Hoysala architecture

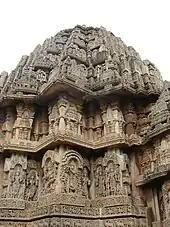
Star shaped "Vimana" (shrine) at Hosaholalu

The "vimana", also called the cella, contains the most sacred shrine wherein resides the image of the presiding deity. The "vimana" is often topped by a tower which is quite different on the outside than on the inside. Inside, the vimana is plain and square, whereas outside it is profusely decorated and can be either stellate ("star-shaped") or shaped as a staggered square, or feature a combination of these designs, giving it many projections and recesses that seem to multiply as the light falls on it. Each projection and recess has a complete decorative articulation that is rhythmic and repetitive and composed of blocks and mouldings, obscuring the tower profile. Depending on the number of shrines (and hence on the number of towers), the temples are classified as "ekakuta" (one), "dvikuta" (two), "trikuta" (three), "chatushkuta" (four) and "panchakuta" (five). Most Hoysala temples are "ekakuta", "dvikuta" or "trikuta", the Vaishnava ones mostly being "trikuta". There are cases where a temple is "trikuta" but has only one tower over the main shrine (in the middle). So the terminology "trikuta" may not be literally accurate. In temples with multiple disconnected shrines, such as the twin temples at Mosale, all essential parts are duplicated for symmetry and balance.